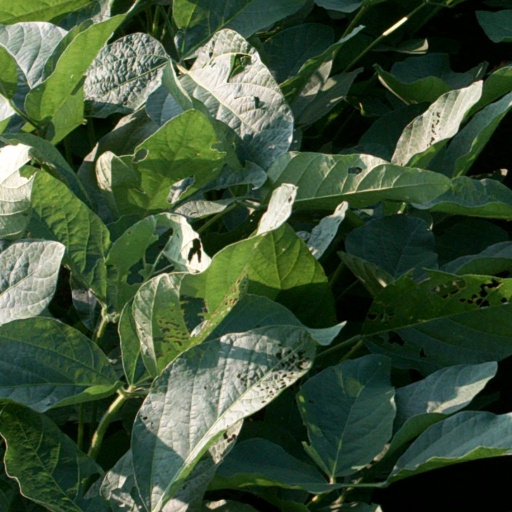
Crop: soybean